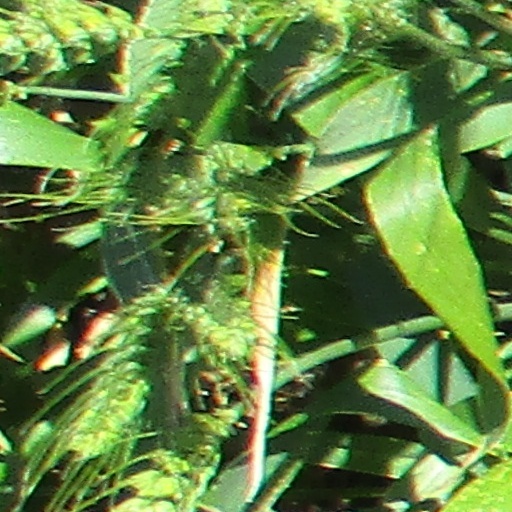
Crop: wheat